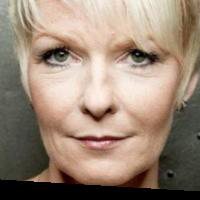
Age group: age 56-65